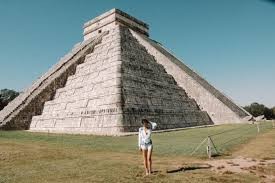
Landmark: Chichen Itza